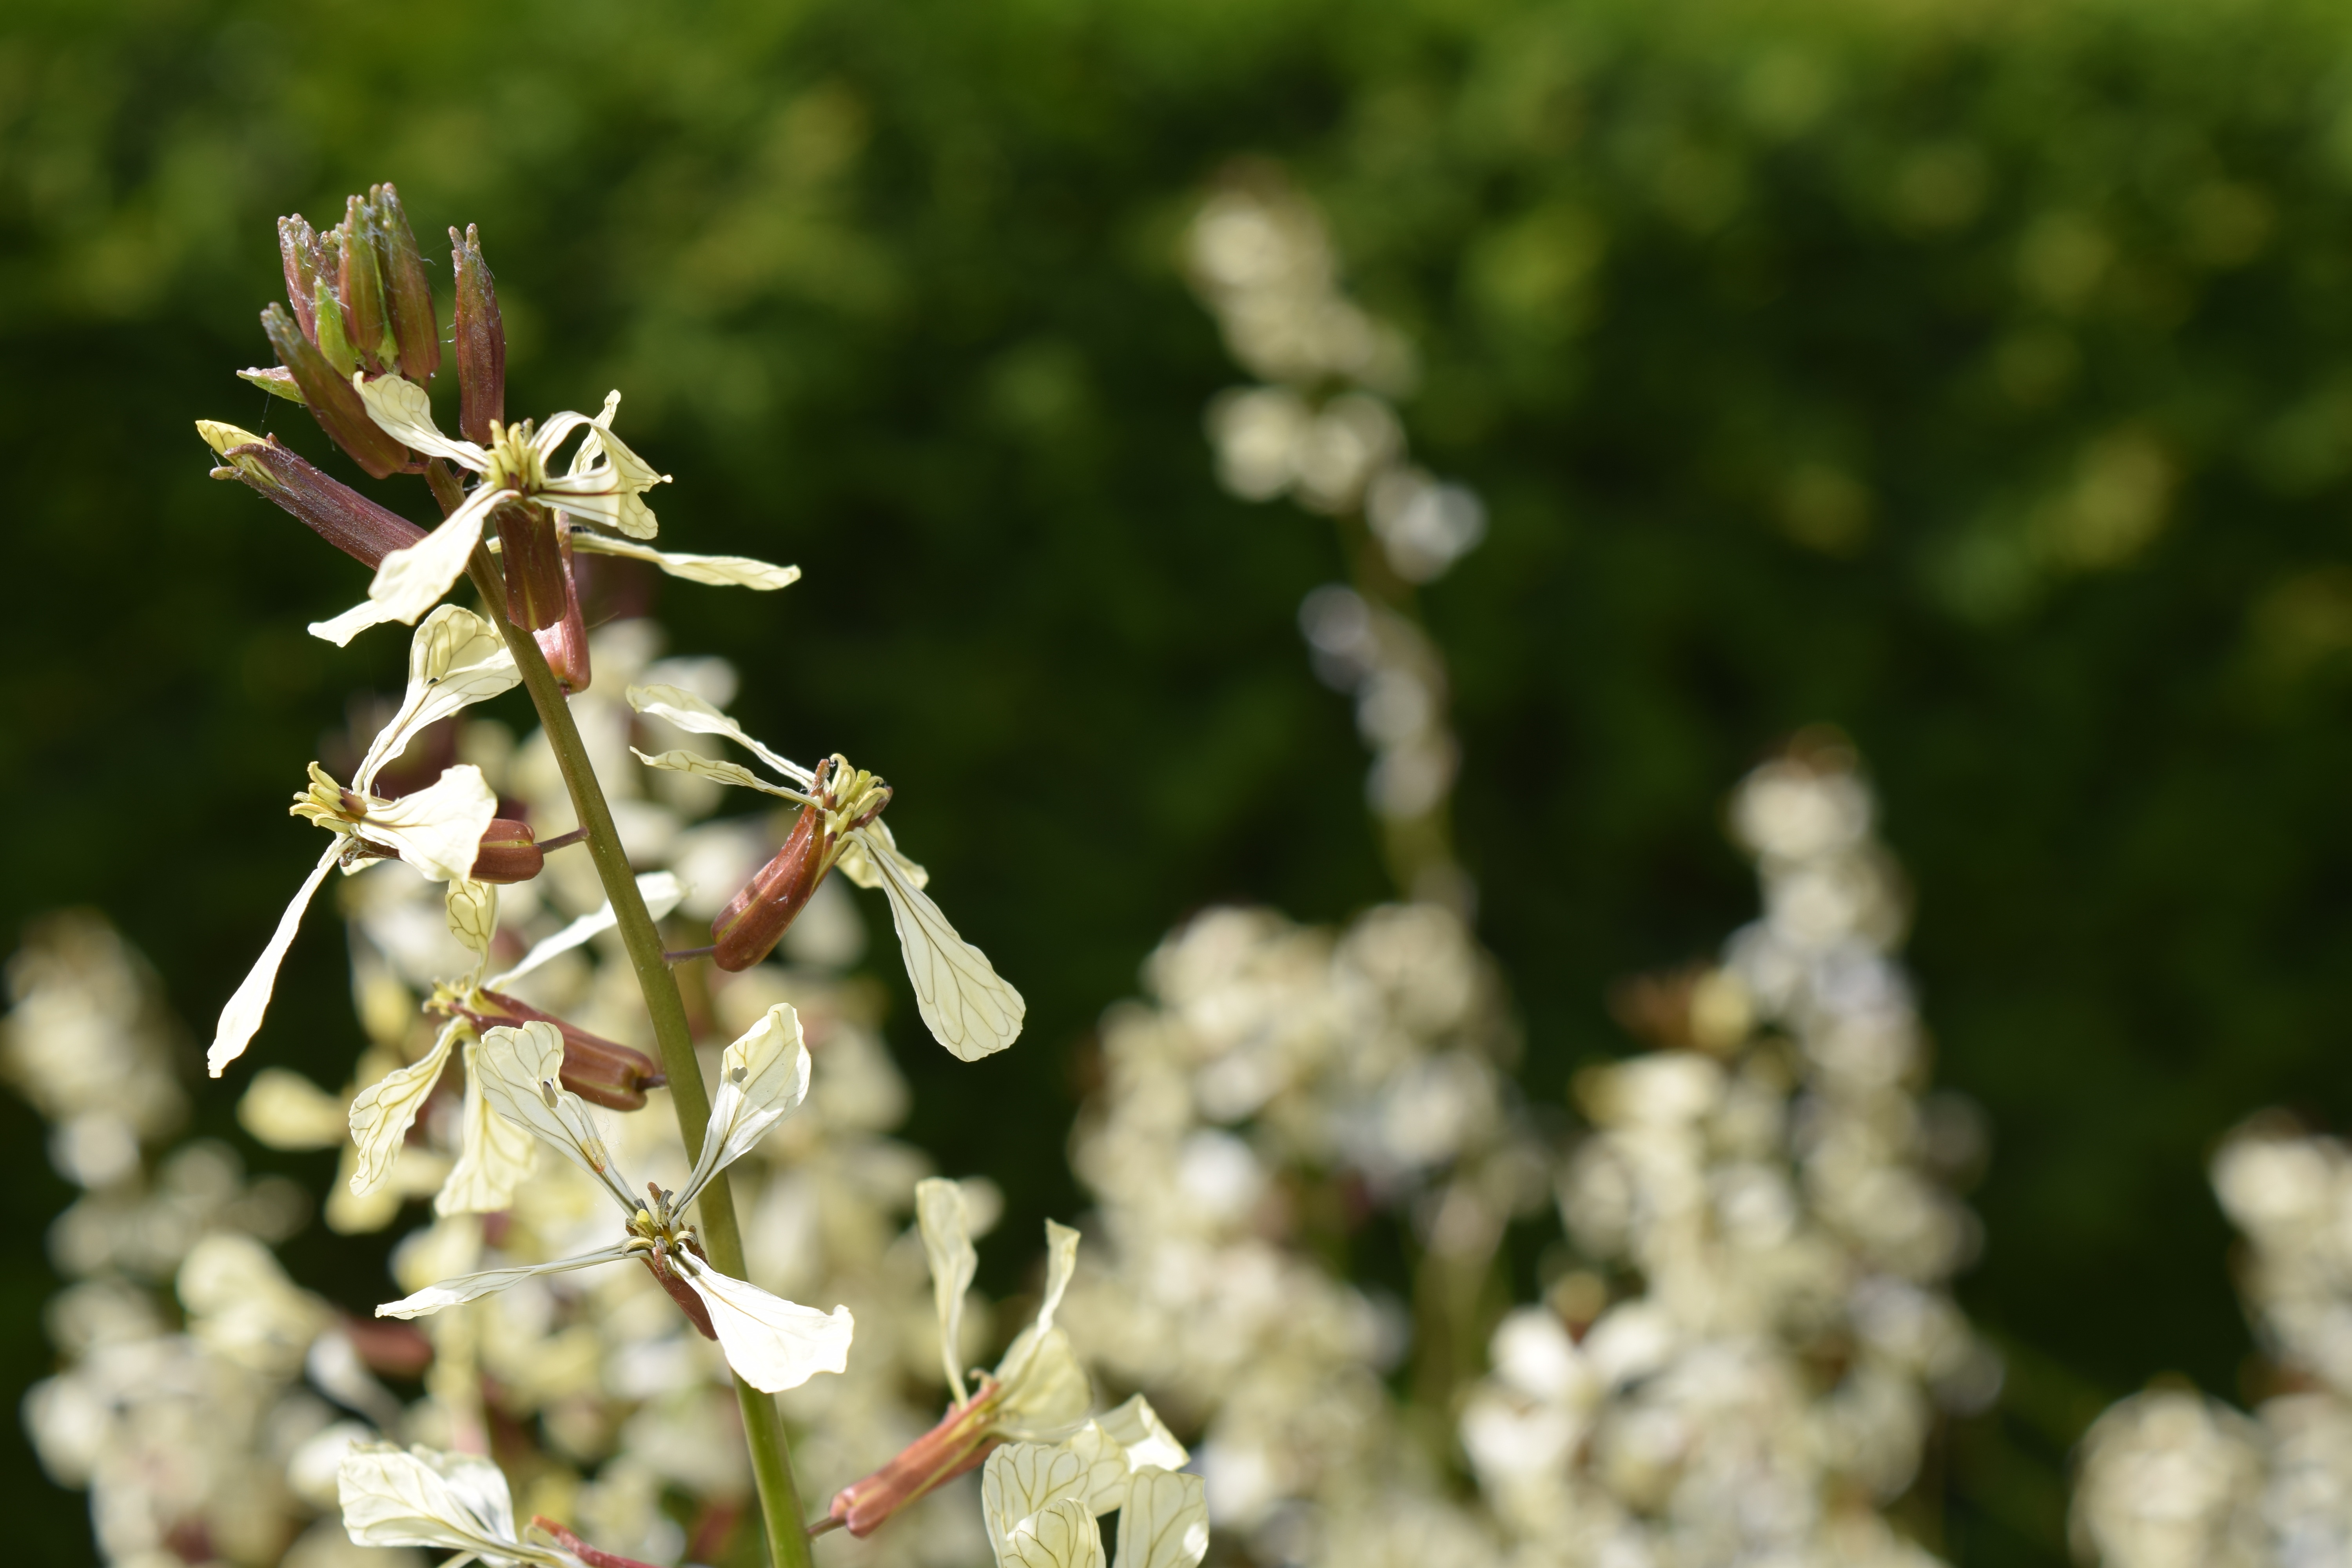
tree, nature, branch, blossom, plant, leaf, flower, salad, spring, herb, produce, botany, healthy, eat, flora, rocket, wildflower, flowers, shrub, brassicaceae, macro photography, flowering plant, arugula, rucola bloom, raukebl te, rukolabl te, land plant